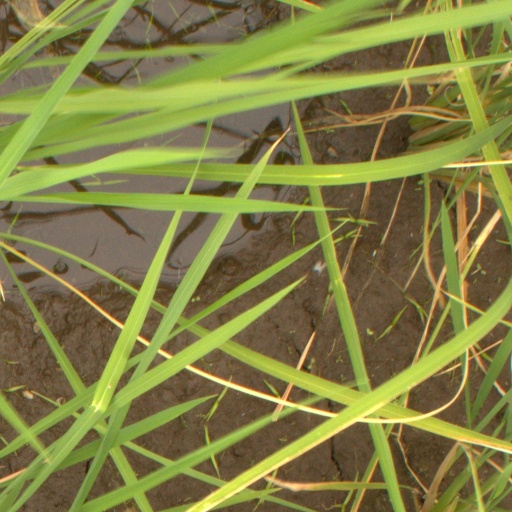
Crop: rice